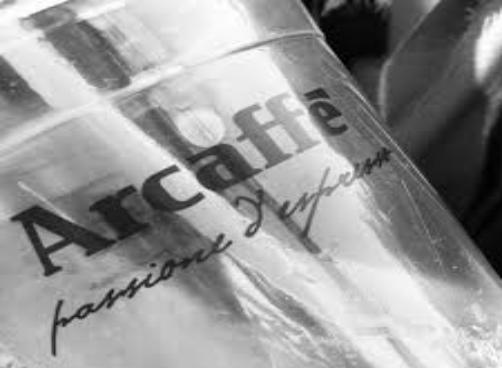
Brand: Arcaffe
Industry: Food